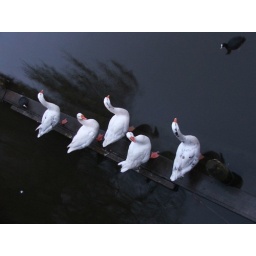
walking over the bridge, the light birds against dark water caught my eye...